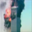
Label: skyscraper